Roger Belbéoch

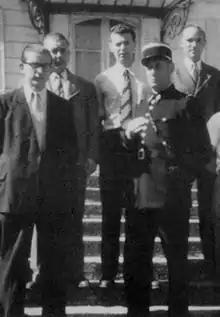
Roger Belbéoch, third from left, with his colleagues at the Nogent police commissariat, 8 May 1945

Roger Belbéoch (26 July 1921 – 5 November 2010) was a French communist militant, member of the French Resistance during World War II (1939–45), a policeman and deputy mayor of Joinville-le-Pont. He was known for the assistance that he gave to Jews during the war, providing false papers so they could escape the Nazis and their collaborators. For this he was named Righteous Among the Nations by Yad Vashem.